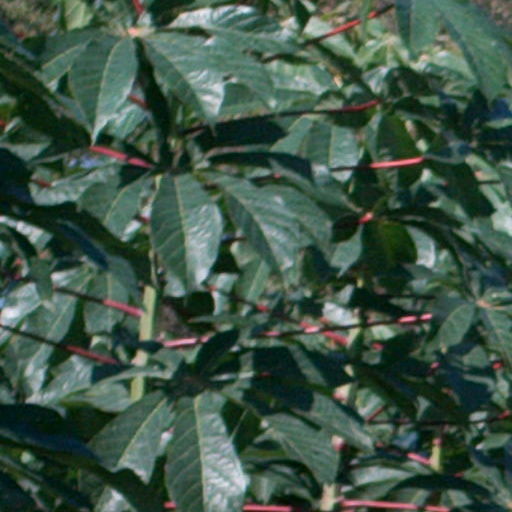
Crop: cassava